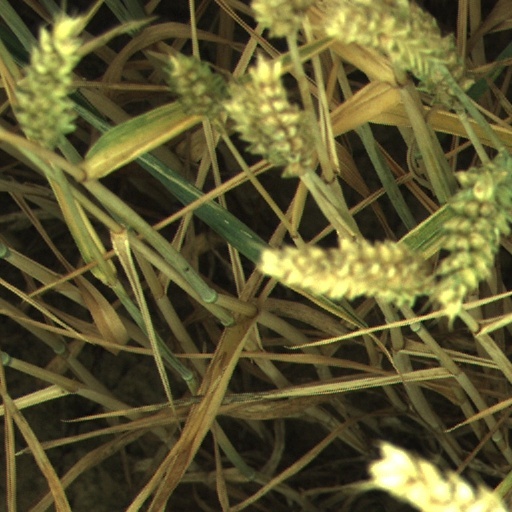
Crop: wheat